Kalamazoo–Portage metropolitan area

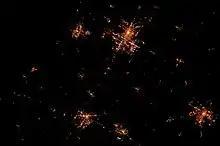
Kalamazoo and nearby cities, taken from the ISS in 2012. Kalamazoo is in the lower center-left. At top are Holland (left) and Grand Rapids (center). In the lower part of the photo to the right of Kalamazoo are Battle Creek (just to the right of Kalamazoo) and Lansing. (far right bottom corner).

As of the census of 2000, there were 314,866 people, 121,461 households, and 78,270 families residing within the MSA. The racial makeup of the MSA was 85.38% White, 8.64% African American, 0.54% Native American, 1.46% Asian, 0.03% Pacific Islander, 1.80% from other races, and 2.16% from two or more races. Hispanic or Latino of any race were 3.79% of the population.